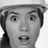
Emotion: surprise